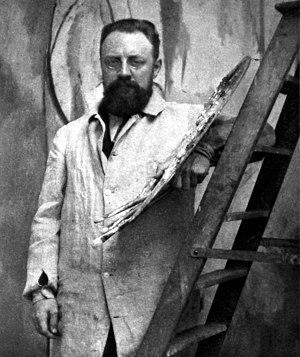
Cette page dresse une liste de personnalités mortes au cours de l'année 1954 présentée dans l'ordre chronologique.